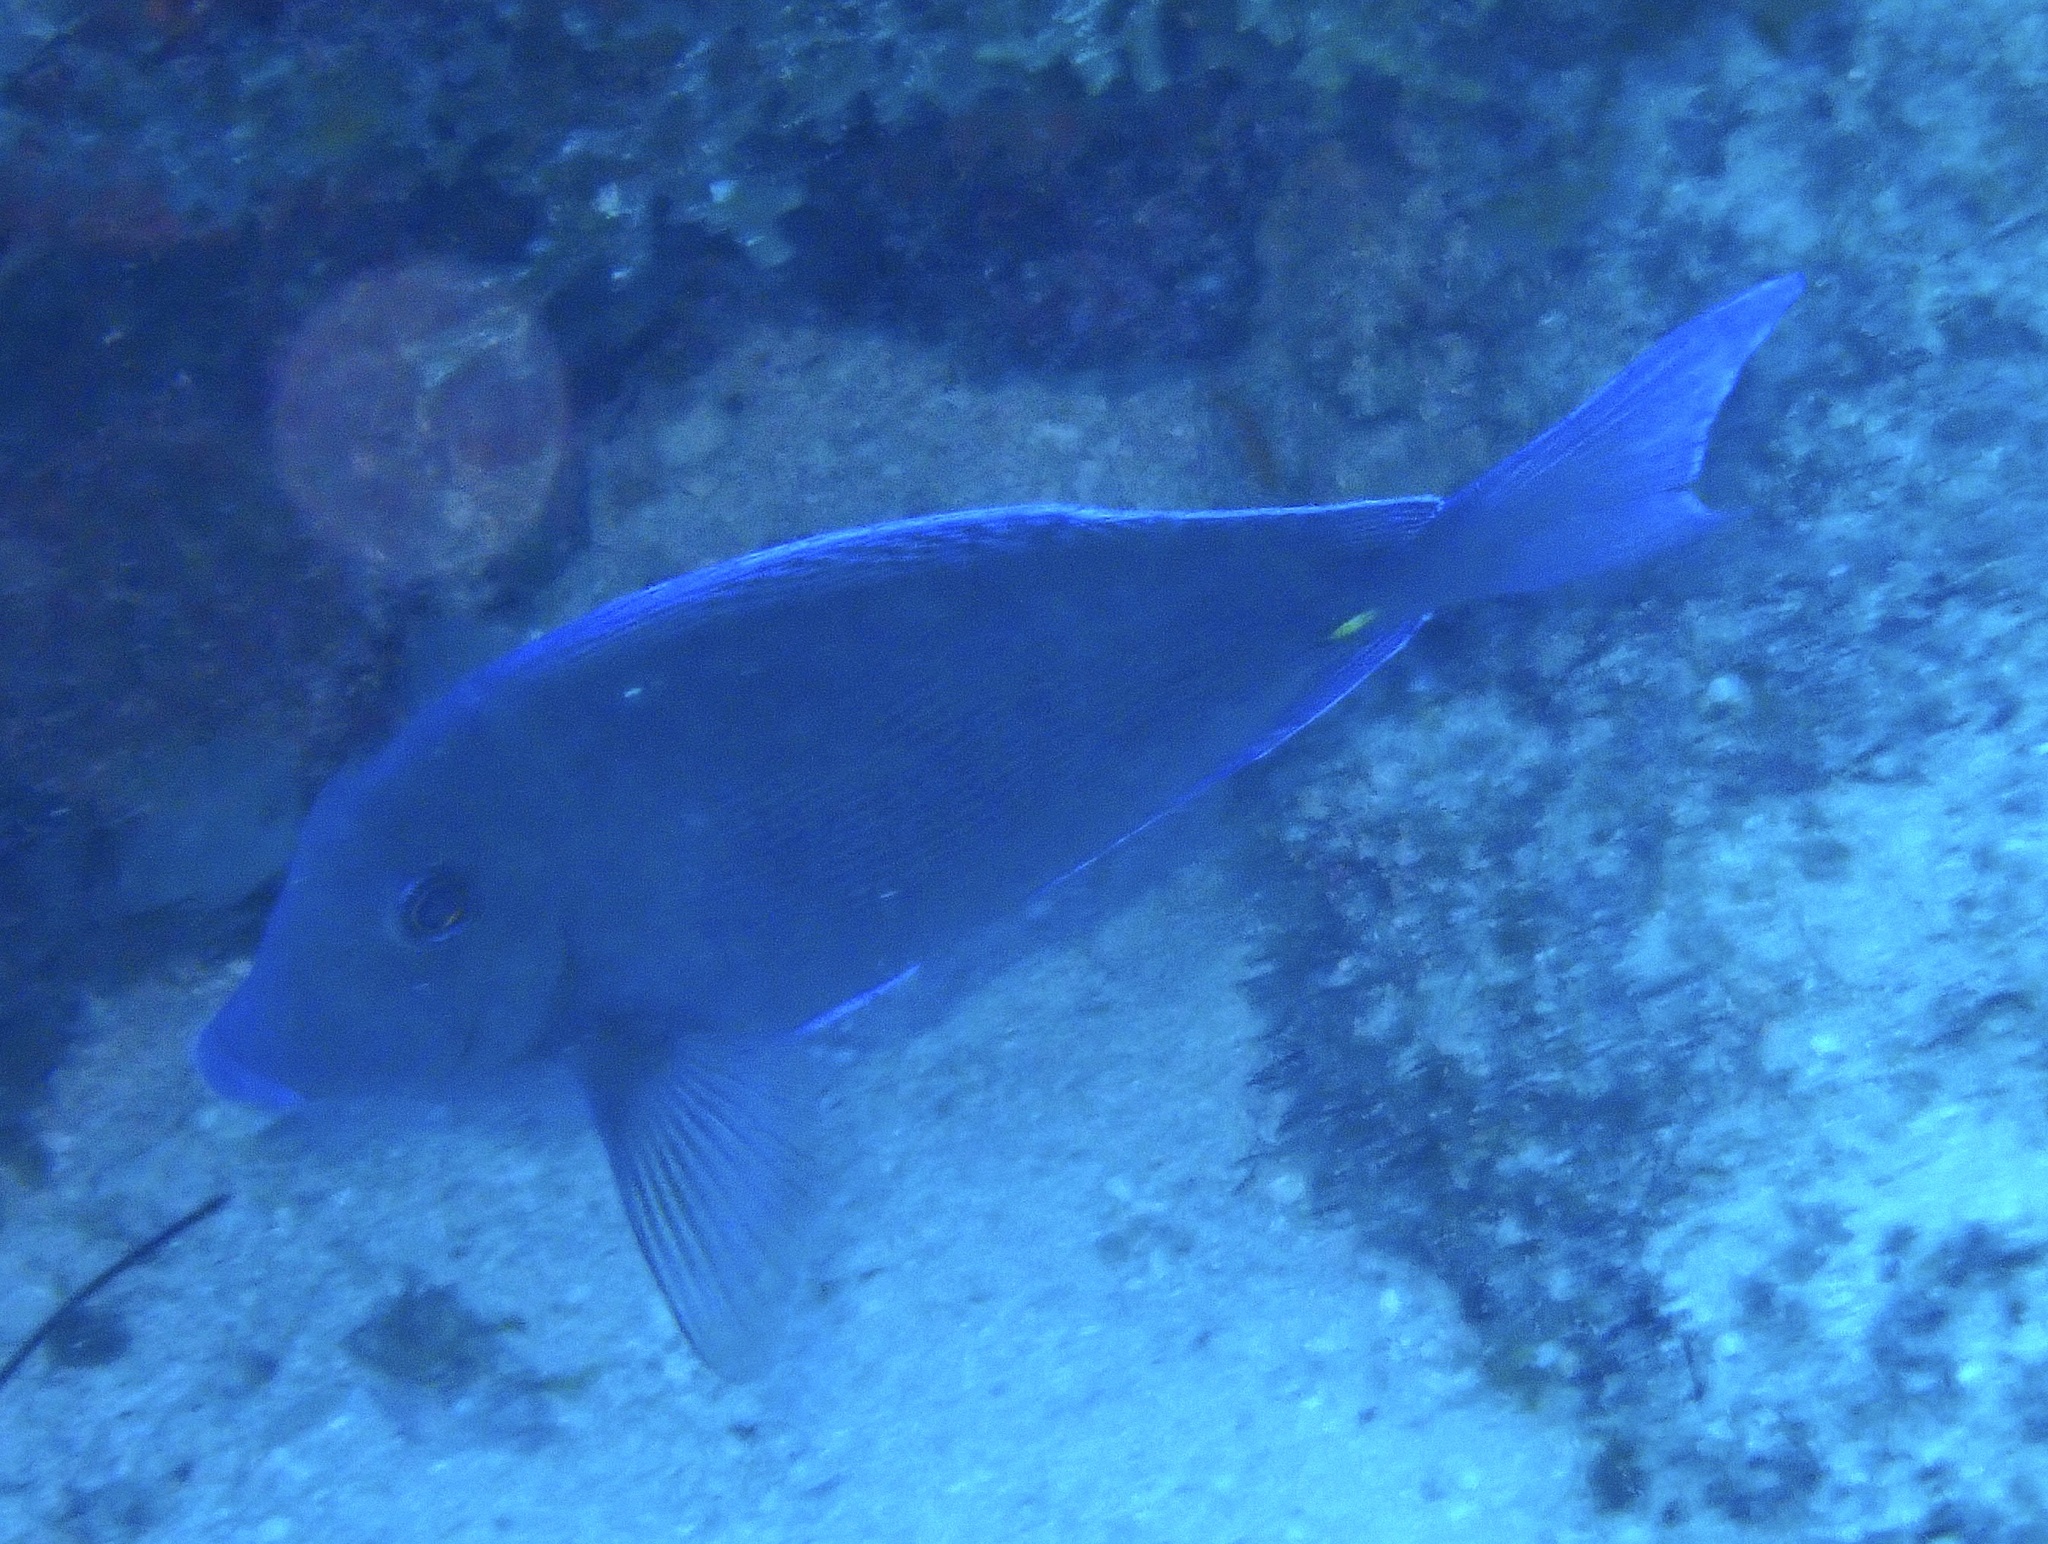
Acanthurus coeruleus (Atlantic Blue Tang)